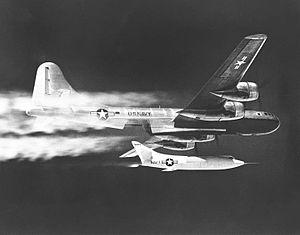
Le Neil A. Armstrong Flight Research Center, situé dans le désert de Mojave en Californie, est un centre de recherche aéronautique de la NASA. Il est situé sur l'emprise de la base de l'Air Force Edwards, qui bénéficie d'un climat particulièrement stable et de longues pistes d'atterrissage sur le fond d'un lac desséché, est utilisé pour tester certains des avions les plus avancés au monde. La navette spatiale américaine se déroute sur Edwards lorsque les conditions météorologiques ne sont pas favorables à Cap Canaveral. Lorsque c'est le cas, deux Shuttle Carrier Aircraft, qui sont des Boeing 747 modifiés, permettent de transporter l'orbiteur au centre spatial Kennedy. David D. McBride est actuellement le responsable du centre de recherche.
Le Douglas Skyrocket était un avion expérimental supersonique propulsé par moteur-fusée et construit par la Douglas Aircraft Company pour la marine des États-Unis, dont le premier vol eut lieu le 4 février 1948. Successeur du D-558-I Skystreak, il est le premier avion à franchir Mach 2.
Neil Alden Armstrong, né le 5 août 1930 à Wapakoneta dans l'Ohio aux États-Unis et mort le 25 août 2012 à Cincinnati dans le même État, est un astronaute américain, pilote d'essai, aviateur de l'United States Navy et professeur. Il est le premier homme à avoir posé le pied sur la Lune le 21 juillet 1969 UTC, durant la mission Apollo 11, prononçant alors une phrase restée célèbre : « That's one small step for [a] man, one giant leap for mankind ».